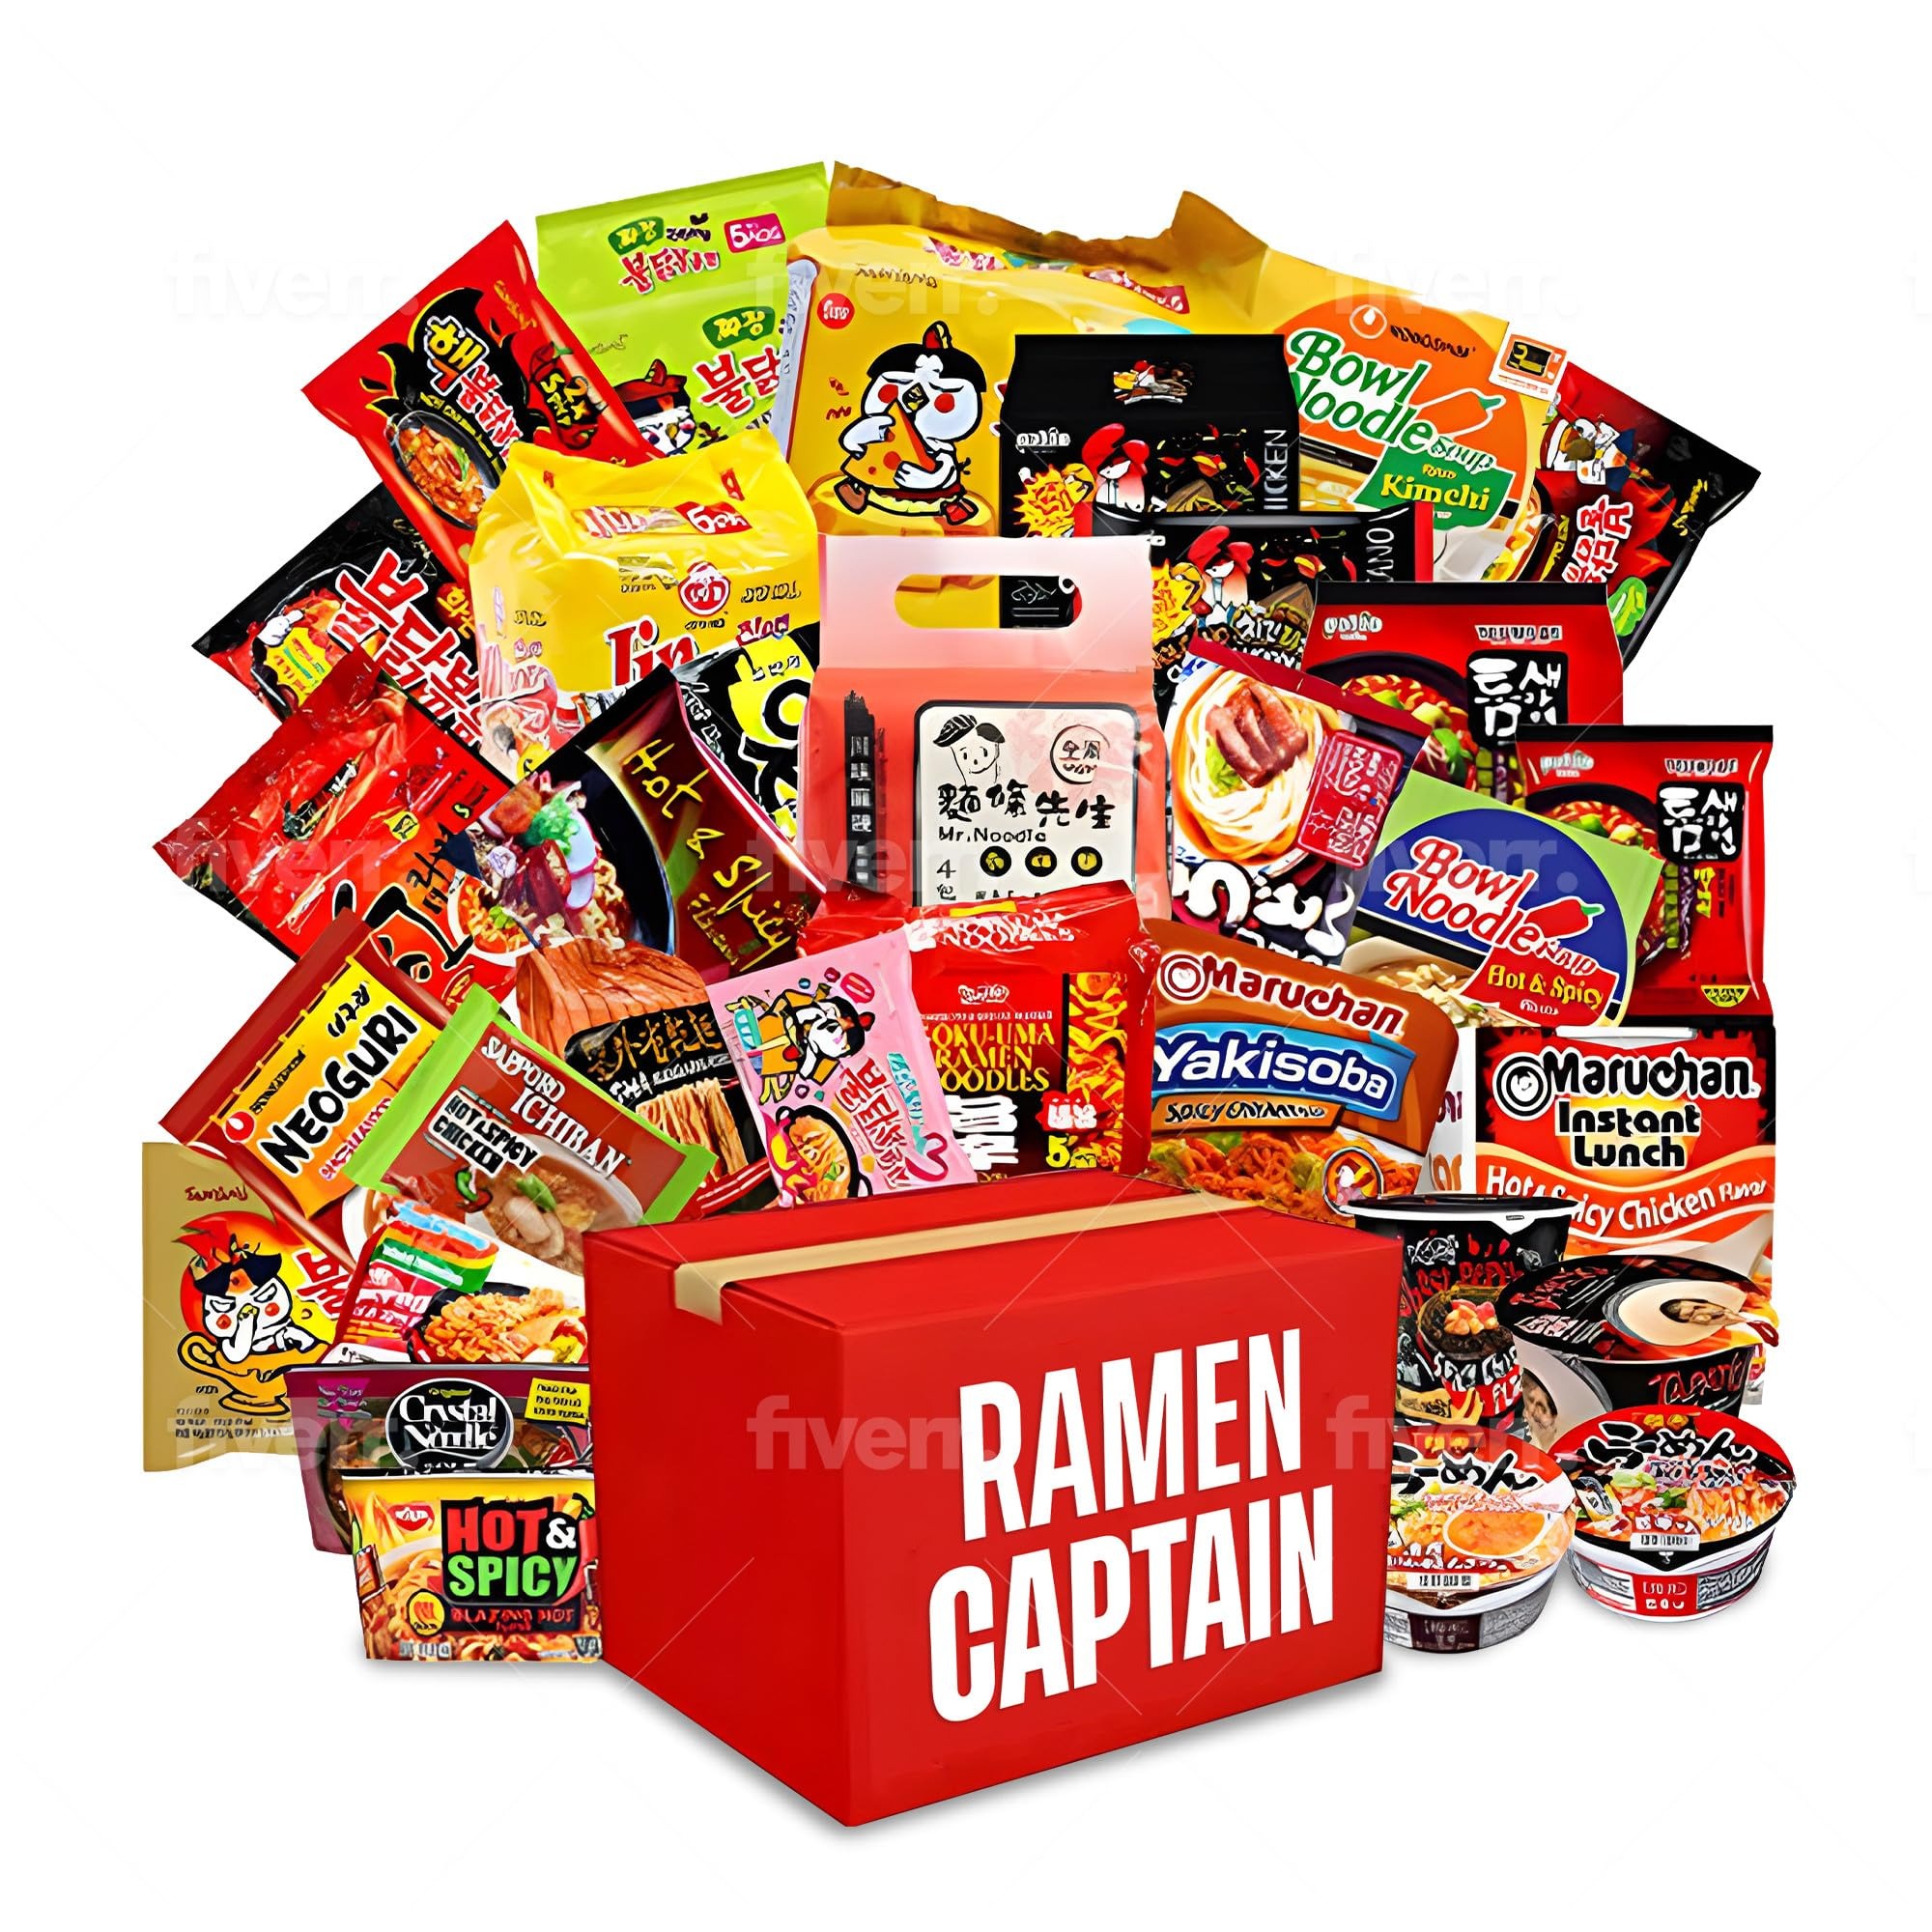
Item Name: 7DIPT Variety Mix Hot and Spicy Asian Instant Ramen Variety Bundle with Spork Including - Nissin,Nongshim,Samyang,Mama,Acecook,Kung-Fu,Ottogi (15 Pack Assorted)
Bullet Point: Hot and Spicy and Everything Nice
Product Description: INSTANT RAMEN NOODLES FROM YOUR FAVORITE BRANDS: Whoever said buying an elegant and high-end gift meant spending lots of money was wrong; or at least they are now that we have introduced our affordable ramen mystery bundle If you love noodles, you have to try this easy and quick Noodle Care Packagee, it's delicious! They are insanely flavorful and tasteful. Surprise your family and friends as a gift. Our mission is to nourish everybody, one meal at a time, makes noodles, flavors and fun for everyone! There’s nothing better than enjoying a bowl of noodles at home! We offer a fast and easy way to enjoy a meal! We picked out the noodles for you. It’s so simple and easy majorly packed with flavor. Grab chopsticks or a fork, or really, just a straight up shovel, and get this in your mouth. Make your own noodle bar and enjoy the taste of comfort! Enjoy authentic Asian flavor in the comfort of your own home, work, anywhere you like!
Value: 15.0
Unit: Count

Price: 47